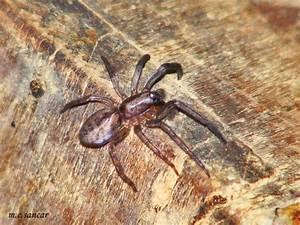
spider